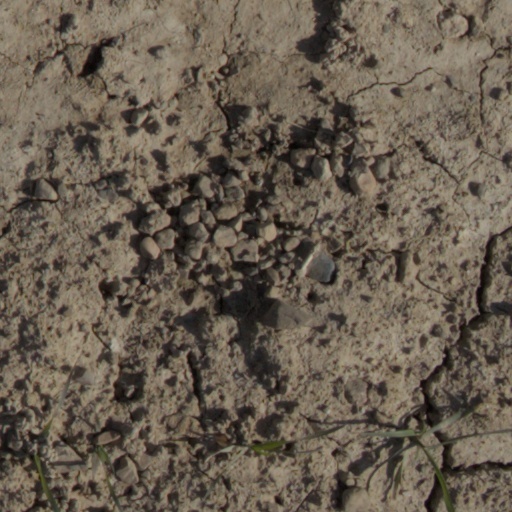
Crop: wheat